Ctenophora

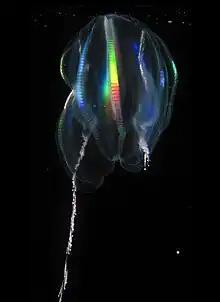
Light diffracting along the comb rows of a "Mertensia ovum", left tentacle deployed, right tentacle retracted

Most ctenophores that live near the surface are mostly colorless and almost transparent. However some deeper-living species are strongly pigmented, for example the species known as "Tortugas red" (see illustration here), which has not yet been formally described. Platyctenids generally live attached to other sea-bottom organisms, and often have similar colors to these host organisms. The gut of the deep-sea genus "Bathocyroe" is red, which hides the bioluminescence of copepods it has swallowed.